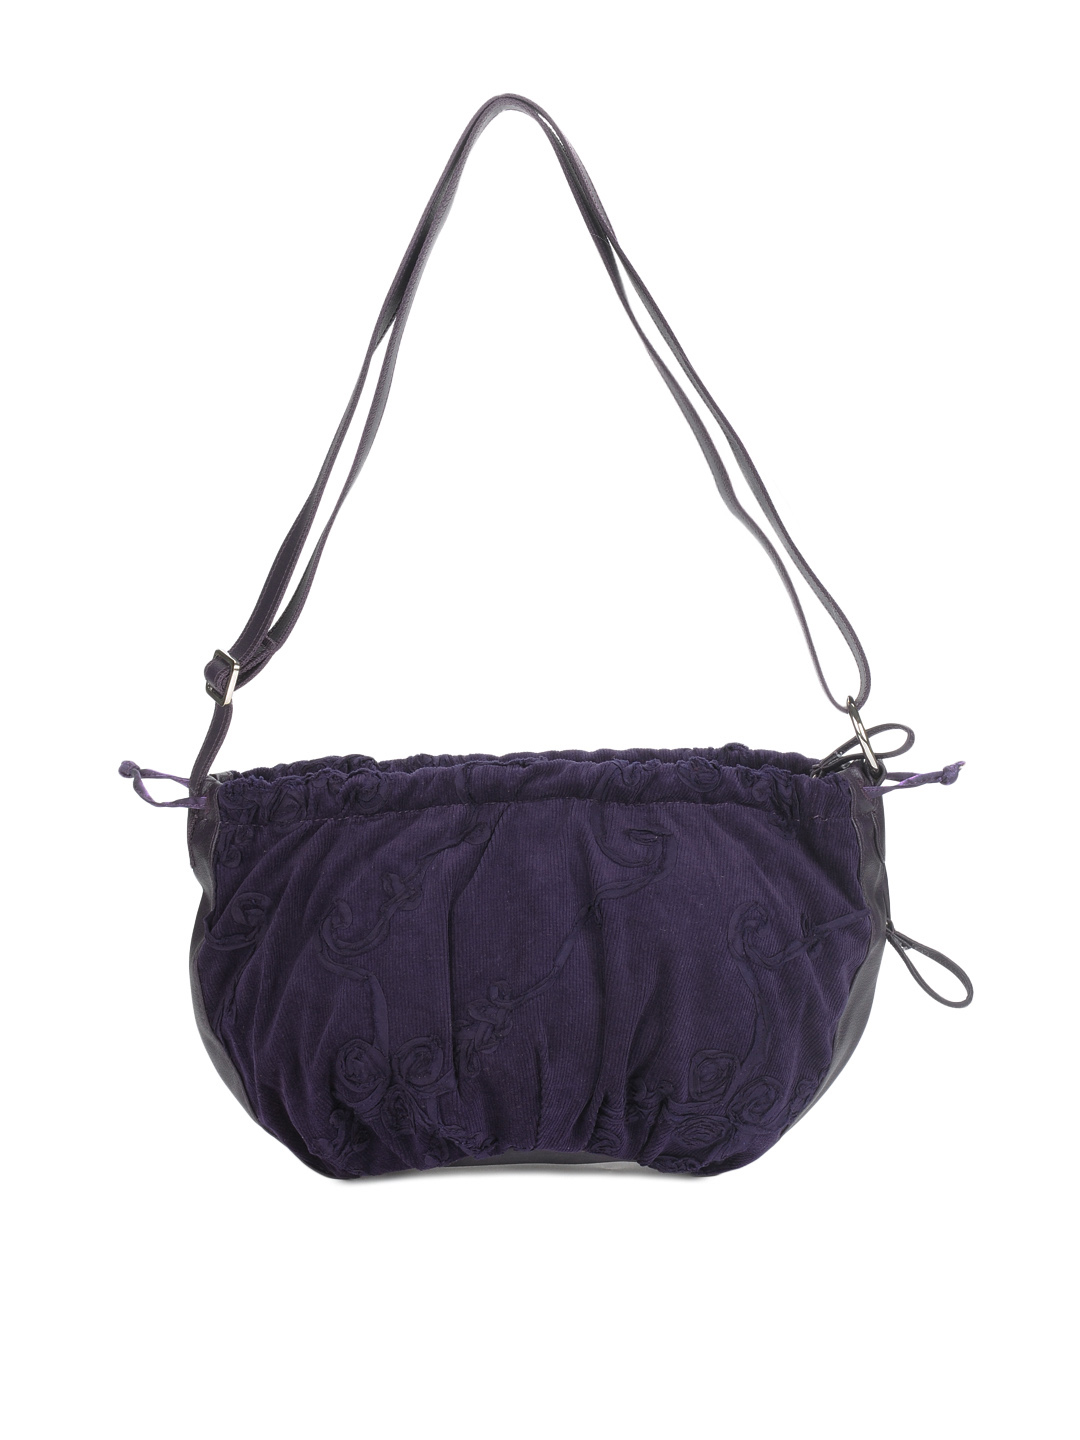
Baggit Women Purple Sling Bag
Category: Accessories / Bags / Handbags
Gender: Women
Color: Purple
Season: Summer 2012
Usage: Casual